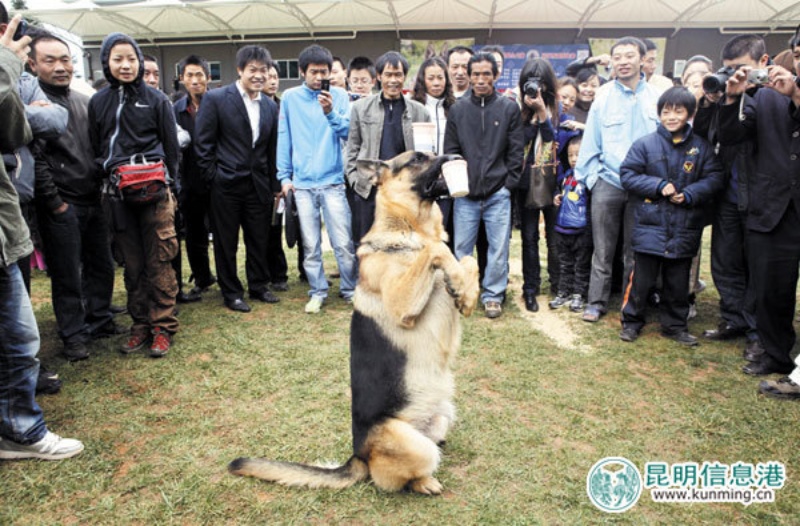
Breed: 258-n000104-Black_sable